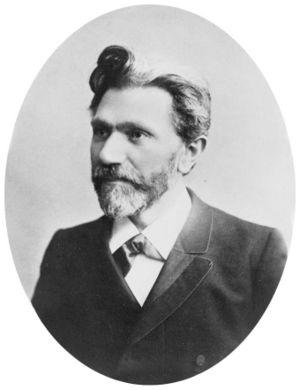
L'histoire de la social-démocratie allemande débute peu avant 1850 avec la fondation d'organisations socialistes utopiques à l'étranger. La révolution de mars 1848 marque un point de départ, avec la création d'une première organisation nationale : la Fraternité générale des travailleurs allemands. Elle aide au développement des syndicats et des partis socialistes au sein de l'ensemble de la confédération germanique. Par la suite, le 23 mai 1863, est fondée l'Association générale des travailleurs allemands de Ferdinand Lassalle. En parallèle, apparaît un mouvement concurrent mené par August Bebel et Wilhelm Liebknecht. Ensemble ils fondent successivement le Parti populaire saxon en 1866, puis le Parti ouvrier social-démocrate en 1869. Les deux tendances s'opposent entre autres sur les questions des syndicats et de la forme que doit prendre l'unité allemande. Elles fusionnent finalement en 1875, quatre ans après la formation de l'Empire allemand, et forment le Parti socialiste ouvrier d'Allemagne.
L’Association libre des syndicats allemands est une association syndicale un peu plus radicale en comparaison aux syndicats libres, durant l'Empire allemand et au début de la République de Weimar. Elle est fondée en 1897 à Halle d'abord sous le nom de Centre des hommes de confiance d'Allemagne comme organisme coordonnateur du courant localiste du mouvement ouvrier allemand. Les localistes s'opposent à la centralisation des syndicats après la fin des lois antisocialistes en 1890 pour revenir à une démocratie à la base. Différents projets de financement sont essayés jusqu'en 1903 où l'on se met d'accord sur un système de solidarité volontaire laquelle prendra le nom d'Association libre des syndicats allemands.